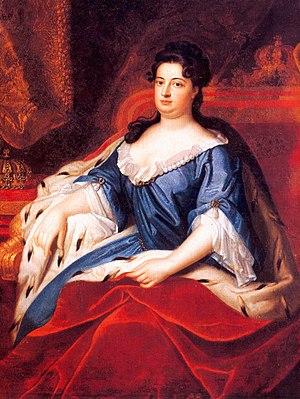
Sophie-Charlotte de Hanovre, née le 30 octobre 1668 à Bad Iburg et morte à Hanovre le 1ᵉʳ février 1705, est la première reine consort de Prusse.